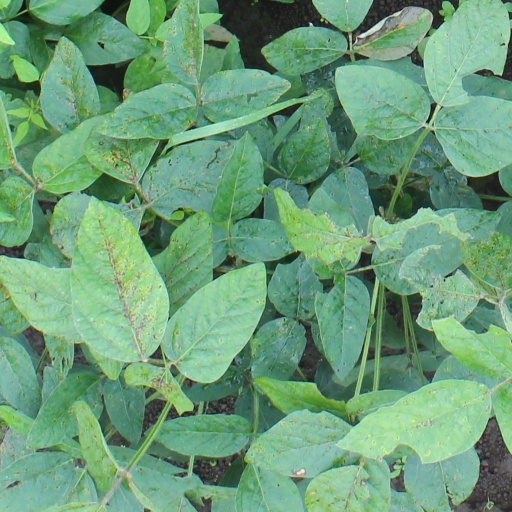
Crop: soybean